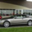
Label: automobile